Hermann Brehmer

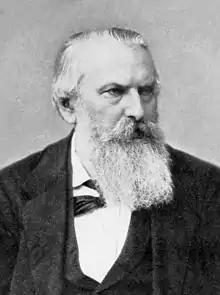
Hermann Brehmer.

Hermann Brehmer (14 August 1826 – 28 December 1889) was a German physician who established the first German sanatorium for the systematic open-air treatment of tuberculosis.